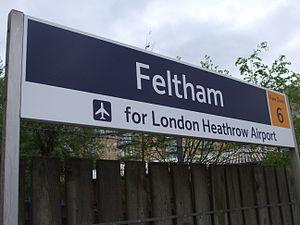
Feltham est une ville du borough londonien de Hounslow, à l'ouest du comté cérémonial de Londres, dans la région de Londres.